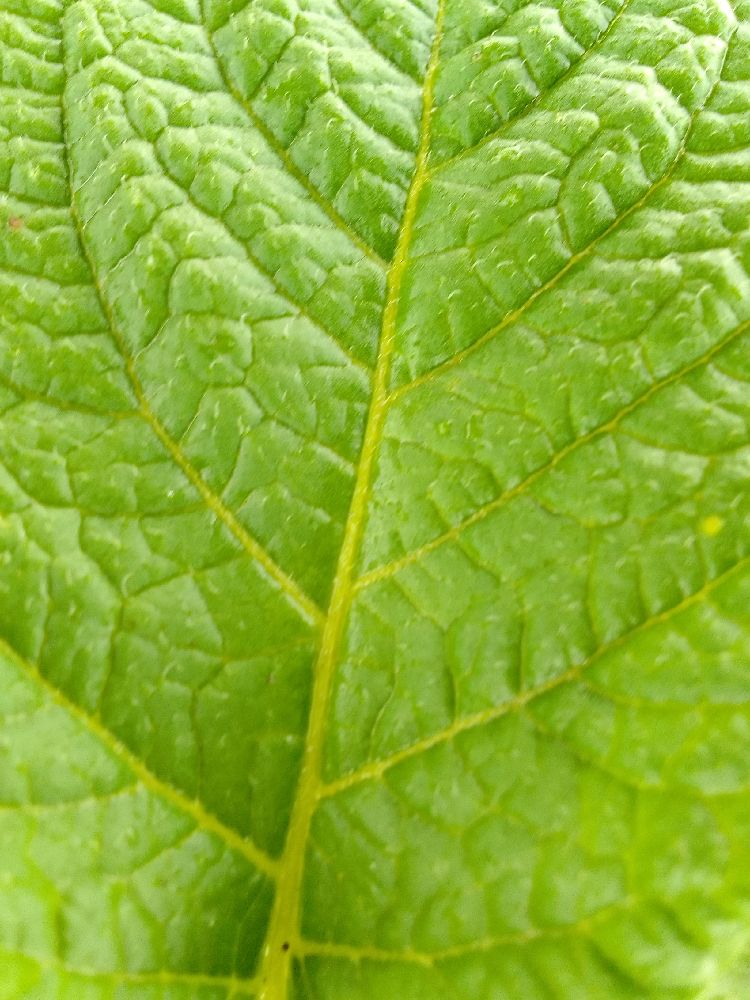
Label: Healthy